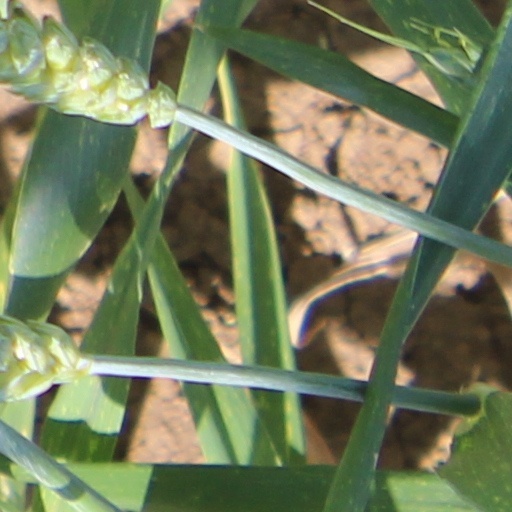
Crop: wheat